Coat of arms of Finland

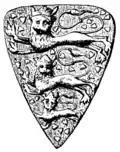
Figure 2: Coat of arms of Valdemar Birgersson

The heraldic lion is quite common in Western Europe, and several European countries incorporate it into their national coats of arms. In Nordic heraldry, the lion is first found in the coat of arms of Denmark in the later part of the 12th century.